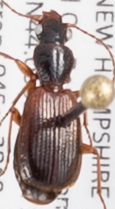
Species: Cymindis neglecta
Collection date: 2019-09-04
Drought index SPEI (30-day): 0.27
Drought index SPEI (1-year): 0.966
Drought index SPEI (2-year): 0.732